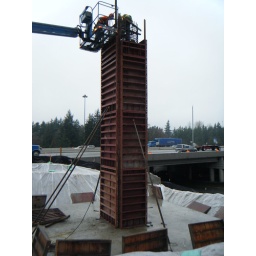
Crews are building bridge columns for the new flyover ramps. Concrete will be poured around the steel rebar cage.